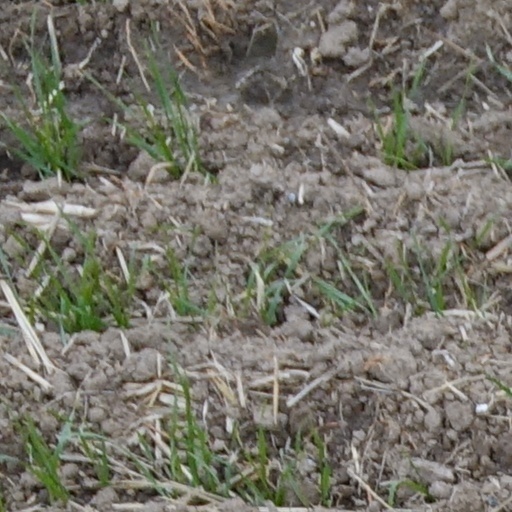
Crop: wheat